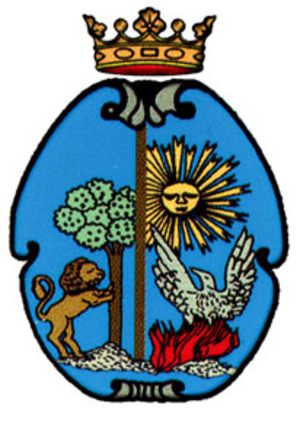
Ferla est une commune italienne de la province de Syracuse dans la région Sicile en Italie.